Christmas in the Philippines

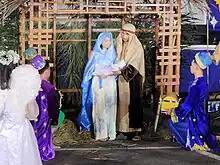
Panunulúyan in Ibaan, Batangas

For Catholic Filipinos, Christmas Eve ("") on December 24 is celebrated with the Midnight Mass, and the traditional "Noche Buena" (Filipino Spanish "Good Night") feast. Family members dine together at around midnight. Some families would also open presents at this time.